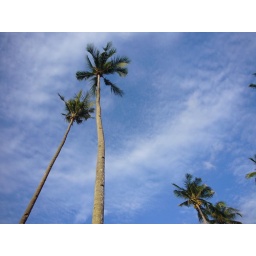
Majestic coconut trees in the clear blue sky